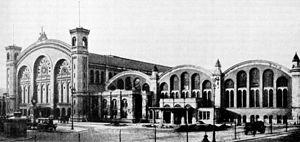
La gare du Nord est une gare ferroviaire à Berlin-Mitte. Elle est desservie par les lignes de S-Bahn nord ↔ sud 1, 2, 25 et 26.